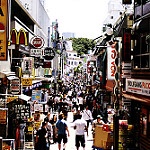
Label: street